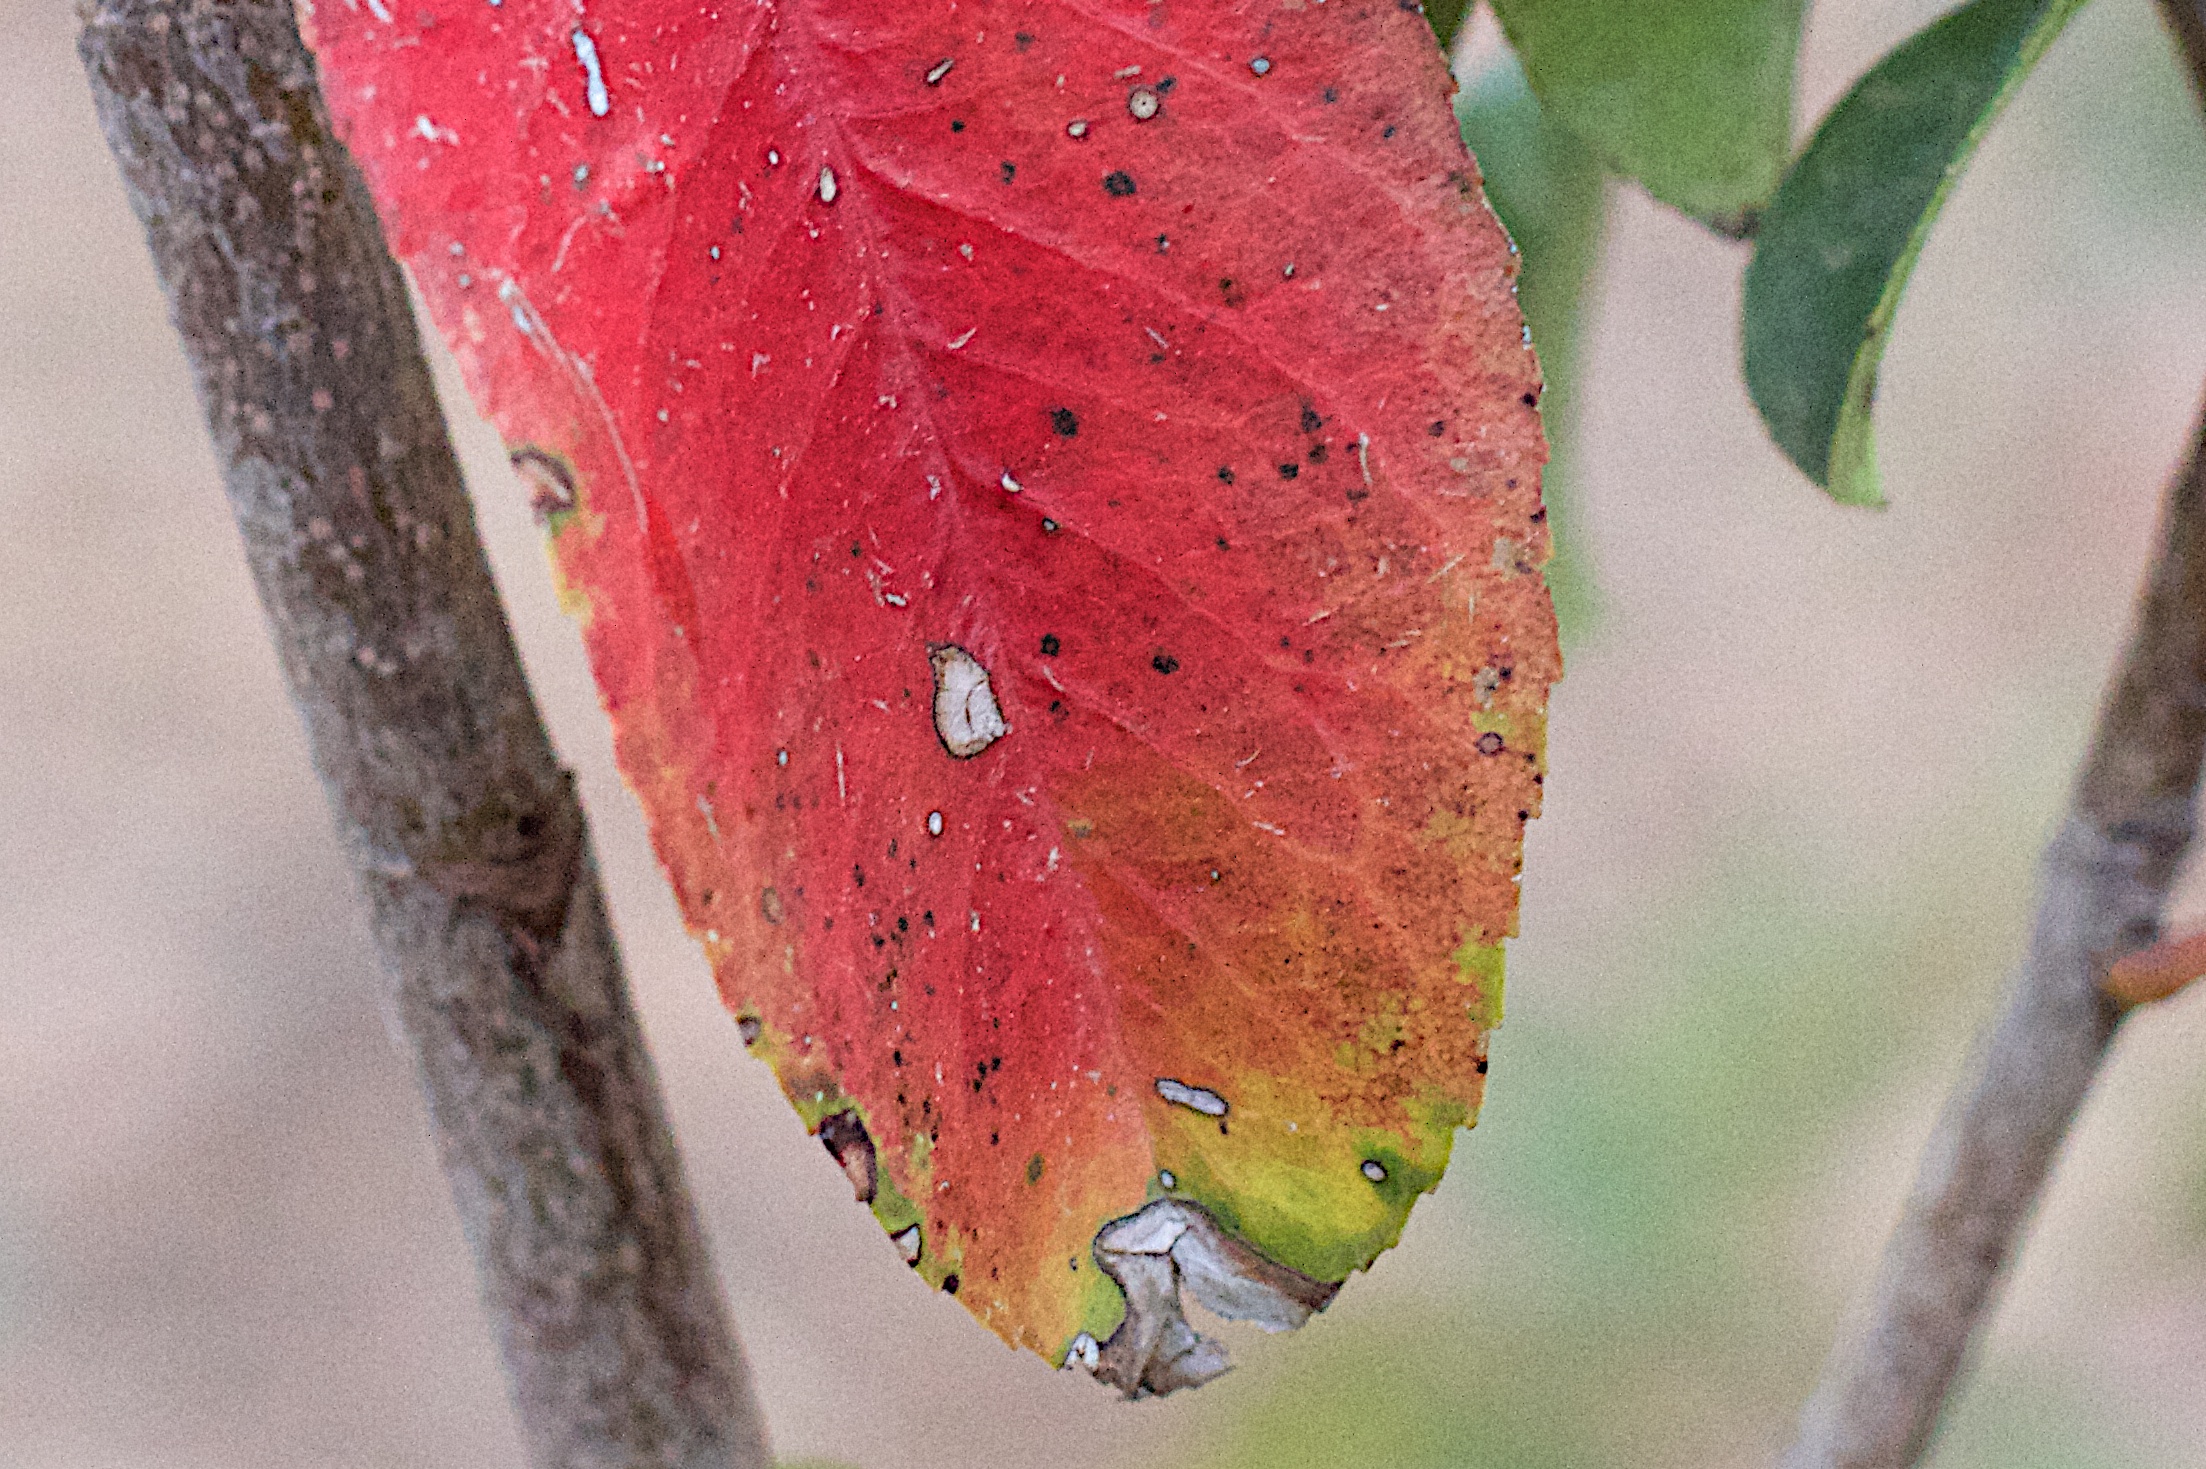
tree, branch, plant, leaf, flower, green, red, color, autumn, botany, flora, season, fauna, close up, macro photography, plant stem, woody plant